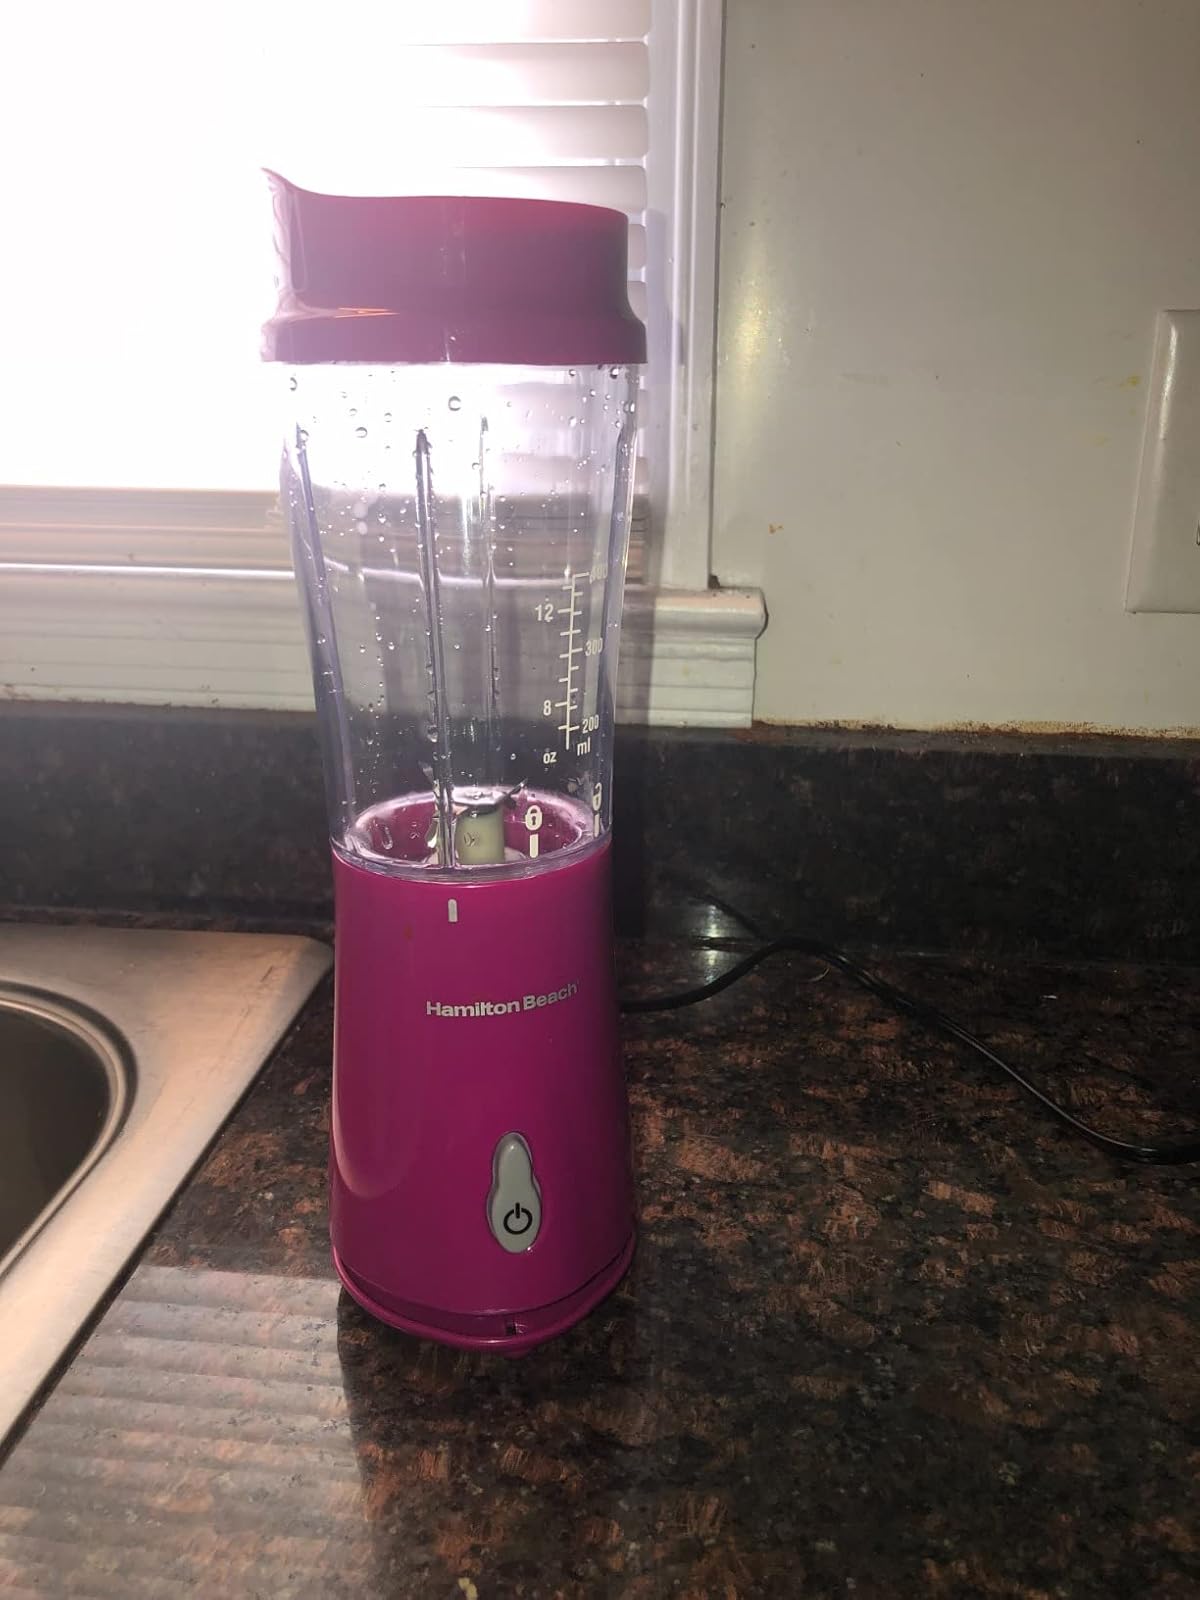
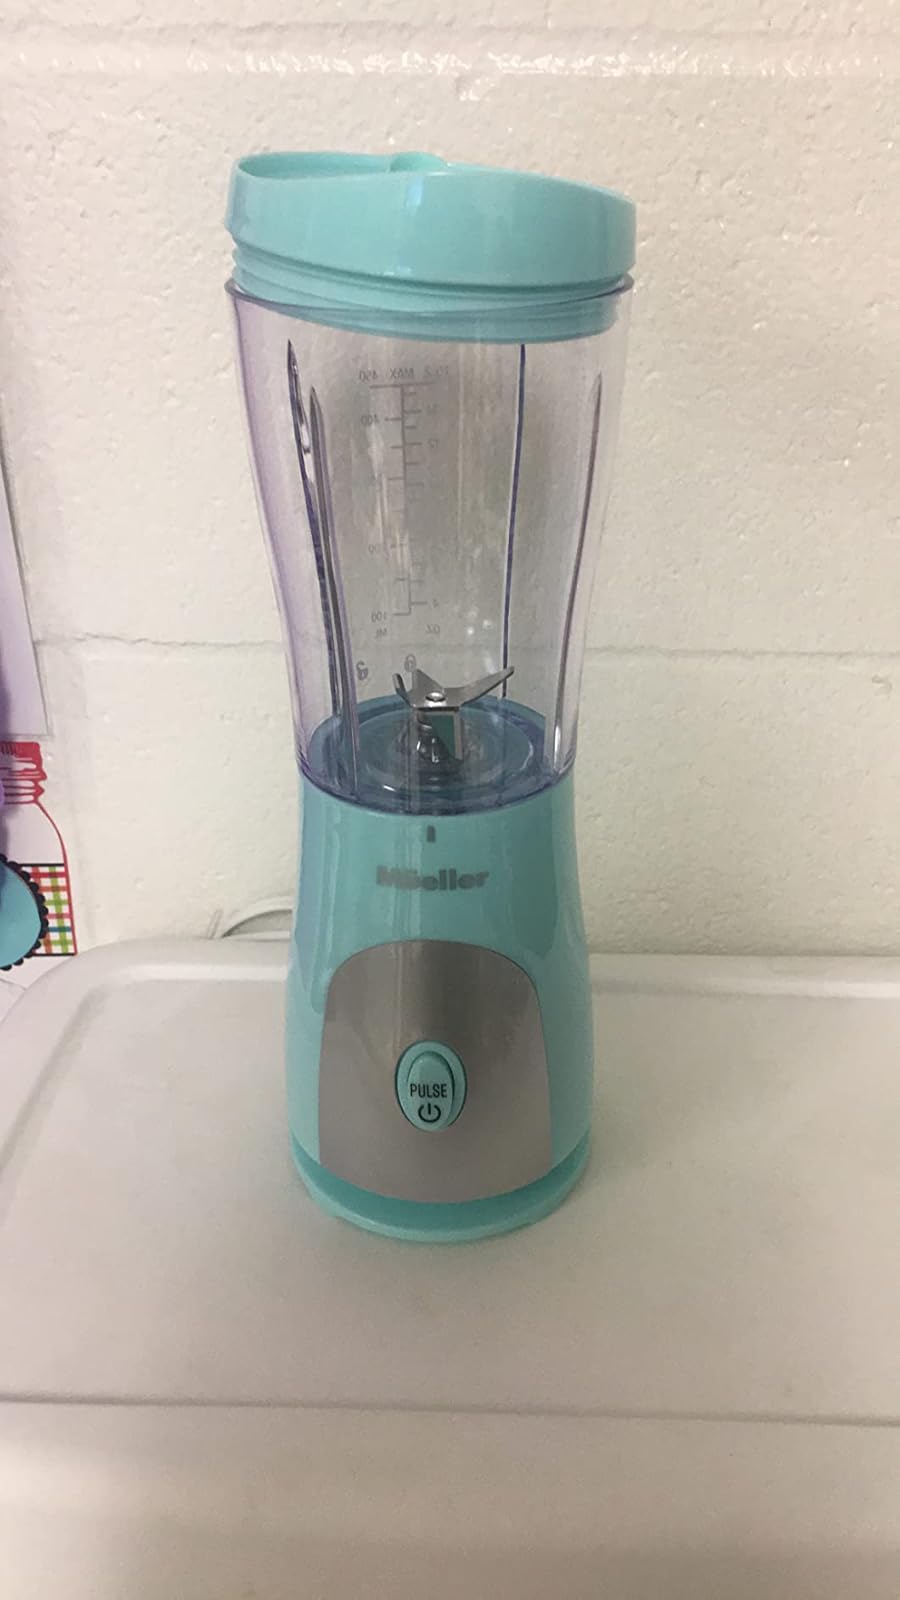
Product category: items_blender
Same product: no